Pelham bit

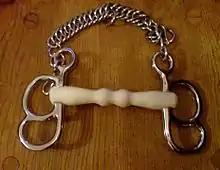
A pelham with synthetic mouthpiece, designed for driving

Variations of the pelham bit are often seen in driving in situations where a bit more control is required that can be obtained with a snaffle alone or with a combination of snaffle and overcheck. Shank designs and size are governed by the rules for various forms of competition and very considerably across disciplines from combined driving to draft horse showing.